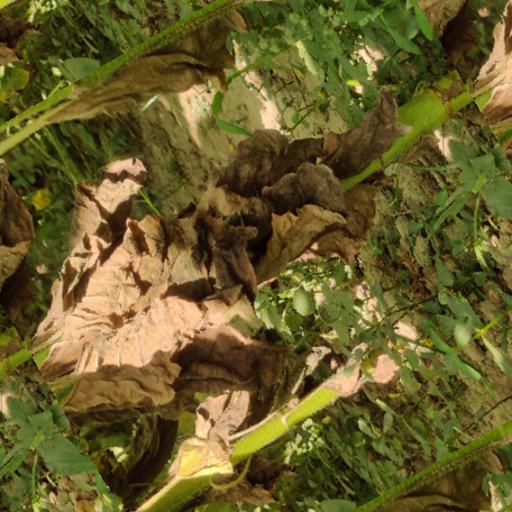
Label: Leaf_scars